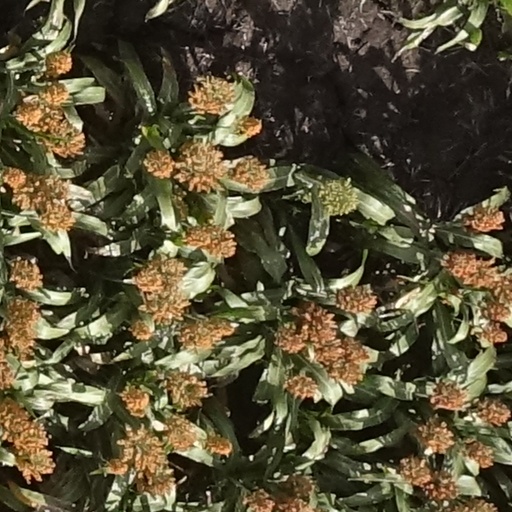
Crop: sorghum